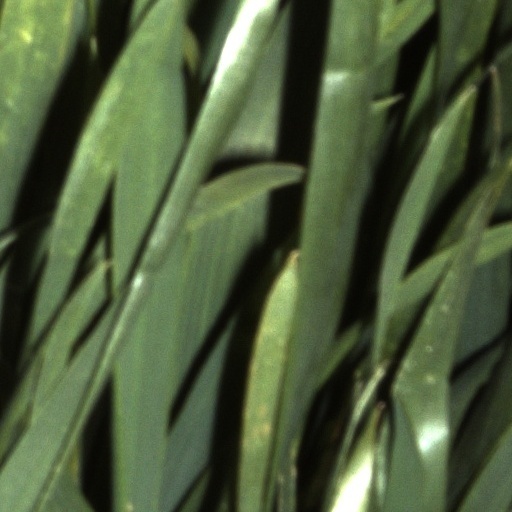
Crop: wheat